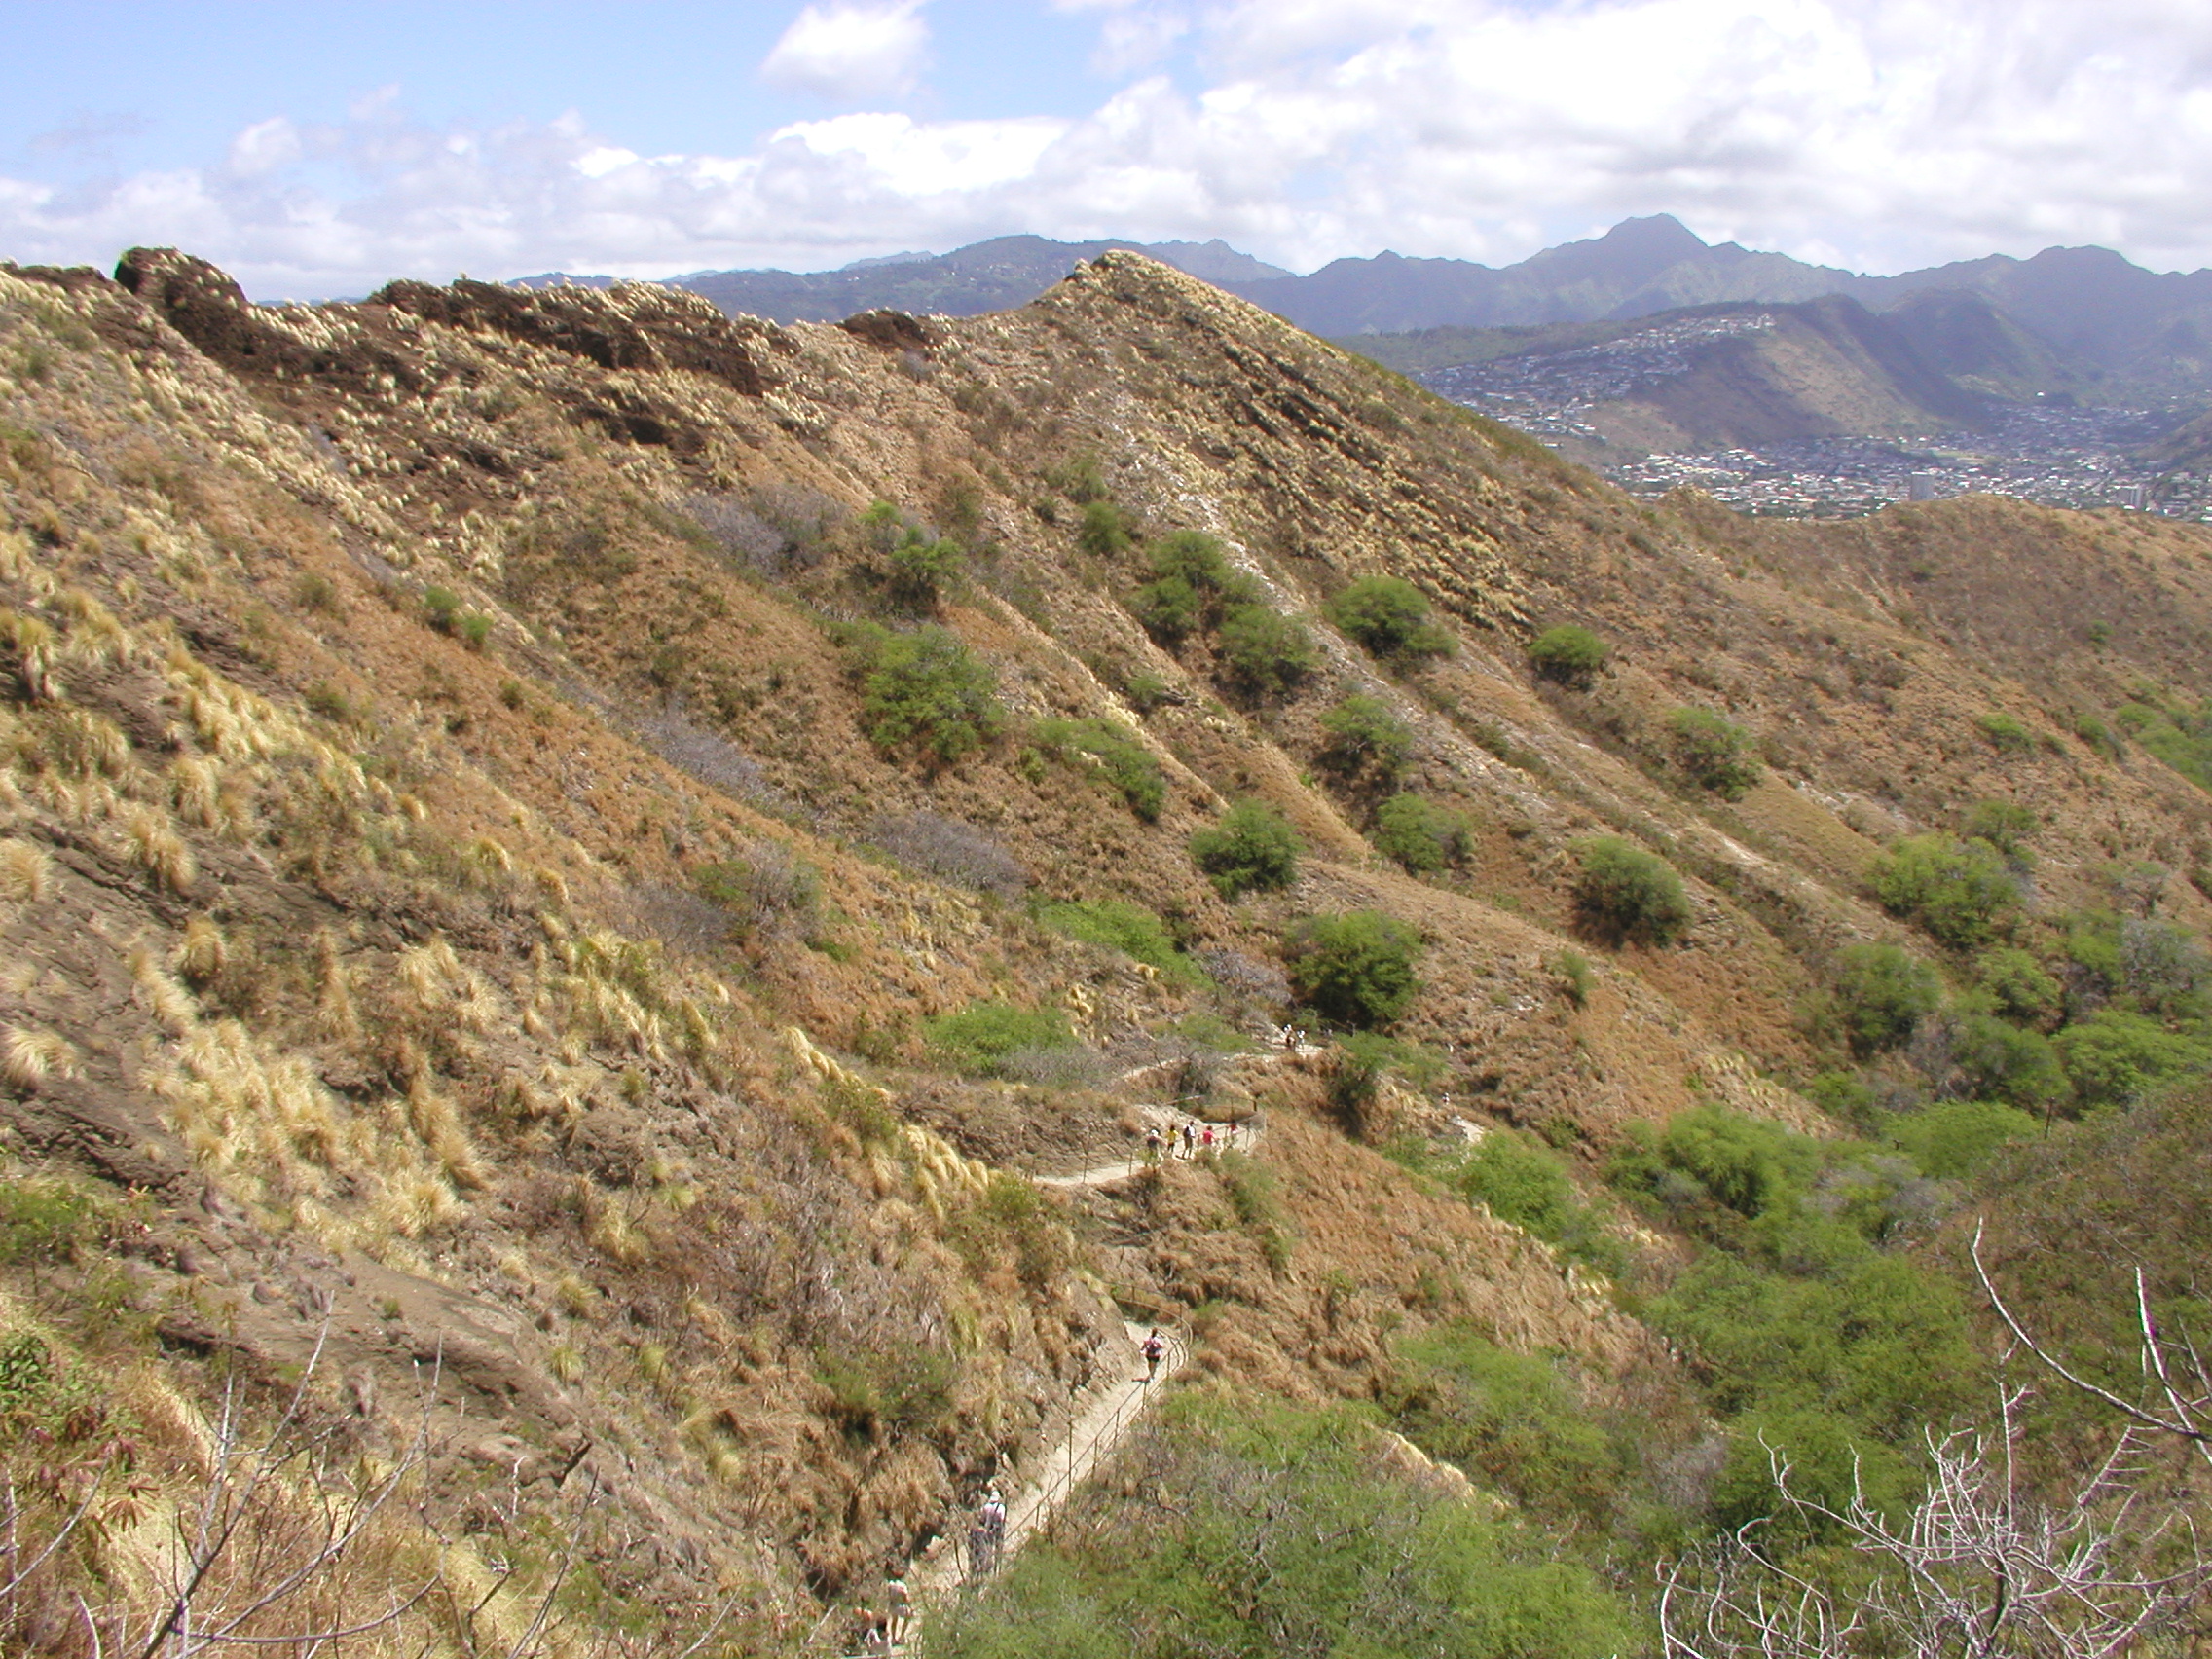
wilderness, walking, mountain, hiking, trail, meadow, hill, adventure, valley, mountain range, cliff, hawaii, terrain, ridge, geology, plateau, escarpment, fell, loch, ecosystem, diamondhead, mountain pass, mountainous landforms, geological phenomenon, shrubland